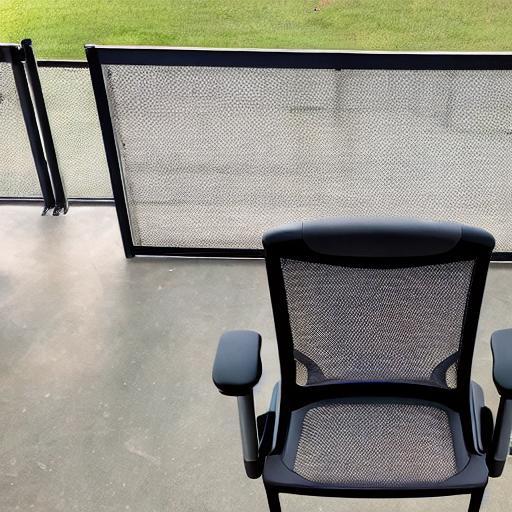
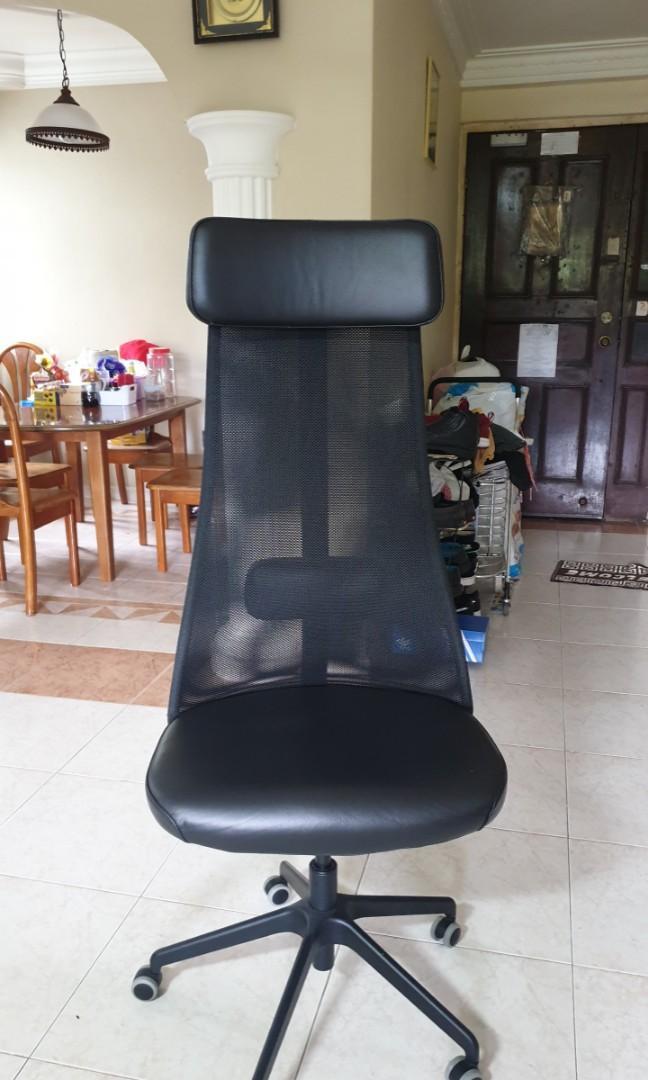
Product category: items_chair
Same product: no